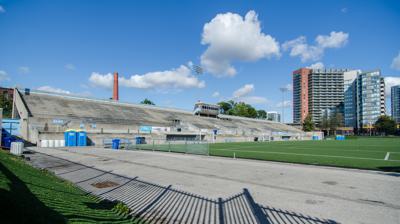
Building: Lamport Stadium
Country: Canada
Year built: 1975
Rugby league stadium in Toronto, Canada Lamport Stadium Lamport Stadium pictured in September 2017 Lamport Stadium Location in Toronto Show map of Toronto Lamport Stadium Location in Ontario Show map of Ontario Lamport Stadium Location in Canada Show map of Canada Full name Allan A. Lamport Stadium Location 1151 King Street West Toronto , Ontario M6K 1E9 Coordinates 43°38′20″N 79°25′23″W / 43.63889°N 79.42306°W / 43.63889; -79.42306 Public transit 504 King Owner City of Toronto Operator Toronto Parks, Forestry & Recreation Capacity 9,600 Field size 110 x 75 m Surface Artificial turf Construction Built 1974–1975 Opened September 19, 1976 ; 48 years ago ( 1976-09-19 ) Renovated 2007–2008, 2018 Tenants Rugby League Canada national rugby league team (2013–present) Toronto Wolfpack (TWCC) (2017–present) Rugby Union Toronto Arrows ( MLR ) (2019) Soccer TFC Academy ( CSL ) (2008–2012) SC Toronto ( CSL ) (2008–2012) Toronto FC II ( USL ) (2018) Internacional de Toronto ( L1O ) (2014) Serbian White Eagles FC ( CSL ) (1975–79, 2014) Lacrosse Toronto Nationals ( MLL ) (2010) Athletics Ryerson Rams ( U Sports ) (2012) Toronto Rush ( Ultimate Frisbee Association ) (2024) Allan A. Lamport Stadium is a multi-purpose stadium on King Street West in the Liberty Village neighbourhood of Toronto , Ontario, Canada. It is the practice facility for the Toronto Argonauts of the Canadian Football League .  It is also partial home for Canada national rugby league team .  The playing surface of the 9,600 seating capacity stadium is also dually marked for soccer and field hockey . The stadium was named for long-time Toronto politician Allan Lamport , who was associated with sporting activities in the city. History Lamport Stadium began construction during the winter of 1974 on the site of the Andrew Mercer Reformatory for Women . Construction was completed on July 1, 1975. The stadium was originally set to open in April 1976 but was officially opened on September 19, 1976. Renovation works at Lamport Stadium in April 2008. As part of a deal with the city to convert BMO Field to natural grass, Maple Leaf Sports & Entertainment spent CA$1.2 million adding a winter bubble to Lamport Stadium in the winter of 2009–2010. MLSE manages the operations of the facility during the winter season, when the field is covered by the dome and community soccer programs are held. Facilities Since opening in 1976, the playing surface has been artificial turf. Lamport Stadium's indoor field measures 68 metres by 105 metres, allowing a full eleven-a-side game. Sports usage Canadian football The home games of the semi-professional American football team Toronto Athletics Football Team were played at the stadium from 1993 to 1996. The team provided players looking to keep playing sought to be scouted by professional gridiron football teams. The Athletics won the Mid-Continental League Championship in 1993, and was ranked as high as 9th over all in the American Semi Professional Football Rankings in 1995. In 2018, the professional Canadian football team, the CFL's Toronto Argonauts , announced that they would use the stadium as their practice facility. Lacrosse The Toronto Nationals played their 2010 season at Lamport Stadium before moving to Hamilton . Soccer Since the opening of Lamport Stadium the National Soccer League used the stadium as a home venue for many of its clubs based in Toronto. In 1980, Lamport was one of the hosts of a friendly tournament known as the Toronto International Soccer Cup which featured Benfica and Partizan Belgrade . Both SC Toronto and Major League Soccer team Toronto FC 's Academy side played their Canadian Soccer League home games at Lamport Stadium.  The OUA 's Ryerson Rams soccer teams also call the stadium home. In 2014, the Serbian White Eagles of the Canadian Soccer League and Internacional de Toronto of League1 Ontario also played their home games at the stadium. Toronto FC II announced in August 2017 that it would move its home games from the Ontario Soccer Centre to BMO Field and Lamport Stadium beginning with the 2018 season. However, with their drop to the division 3 USL League One for the 2019 season, the team moved their home games to BMO Training Ground . The University of Toronto Schools high school team also uses Lamport Stadium as a practice field and for home games. Rugby league On 21 May 2012, it was announced that Lamport Stadium would be the new home of the Canada national rugby league team , the Wolverines. The 2013 Colonial Cup opener against the United States national rugby league team saw a crowd of 7,168 turn out to witness a comeback victory for the Wolverines. The stadium also hosted a professional rugby league club, the Toronto Wolfpack who played there between 2017 and 2019. The Toronto Wolfpack playing against the London Broncos at Lamport Stadium in 2018 On May 18, 2019, Lamport hosted the inaugural Americas 9s tournament. International matches Date Home Score Away Competition Attendance Ref. July 21, 2012 Canada 18–12 Jamaica Caribbean Carnival Cup 4,630 August 11, 2012 Canada 36–18 Lebanon International Friendly 2,300 September 8, 2012 Canada 24–28 United States Colonial Cup 4,675 October 6, 2012 Canada 4–68 England Lions International Friendly 5,000 July 6, 2013 Canada 36–20 United States Colonial Cup 7,168 July 20, 2013 Canada 38–14 Jamaica Caribbean Carnival Cup 5,700 September 7, 2013 Canada 20–28 United States Colonial Cup 3,128 September 24, 2013 Canada 22–30 United States Colonial Cup 5,176 June 21, 2014 Canada 18–40 Royal Air Force Friendly July 5, 2014 Canada 12–36 England Lions International Friendly July 19, 2014 Canada 24–20 Jamaica Caribbean Carnival Cup 3,129 August 9, 2014 Canada 52–14 United States Colonial Cup 7,356 August 20, 2016 Ontario State 6–38 North West English Lionhearts International Friendly September 3, 2016 East Canada 18–22 England Young Lions International Friendly September 24, 2016 Canada 8–14 United States 2016 Americas Rugby League Championship Colonial Cup October 15, 2016 Canada 10–22 South Wales Ironmen Club vs. Country September 16, 2017 Canada 18–38 United States 2017 Americas Rugby League Championship Colonial Cup 8,456 October 19, 2024 Canada 28–6 Jamaica International Friendly Canada's International Record at Lamport Competition Played Won Drawn Lost % Won Caribbean Carnival Cup 3 3 0 0 100% Colonial Cup 7 2 0 5 28.57% International Friendly 4 2 0 2 50% Total 14 7 0 7 50% Updated 22 October 2024 Toronto Wolfpack Attendance Toronto Wolfpack League Fixtures Average Attendance Highest Lowest 2017 League 1 10 7,656 7,972 5,646 2018 RFL Championship 7 7,604 8,217 5,287 2018 Rugby League Qualifiers 5 8,133 9,266 7,540 2019 RFL Championship 12 7,882 9,974 6,735 References: Rugby union In January 2019, Major League Rugby expansion team, the Toronto Arrows announced that they would split home games between Lamport Stadium and Alumni Field at York University for their inaugural season. They were scheduled to play games at the stadium in 2020, but the season was canceled due to the COVID-19 pandemic .  The team moved their home games to York Lions Stadium for the 2022 season. Ultimate Frisbee The Toronto Rush of the Ultimate Frisbee Association will play the 1st half of their 2024 home schedule at Lamport Stadium while their regular home stadium Varsity Stadium is undergoing renovations. Non-sports usage Besides sporting events, the stadium also hosts a major Caribana event each summer: the crowning ceremony for the King and Queen of Caribana. Homeless encampment The area around the stadium became a homeless encampment for a period of time, but was cleared by police and city staff on July 21, 2021, resulting in arrests of both homeless people who had been staying there and protestors standing in solidarity with them. Images of police brutality from the incident were heavily circulated on various social media platforms as well as getting coverage from a variety of news outlets. See also Sports portal Canada portal List of rugby league stadiums by capacity Rugby league in Canada References